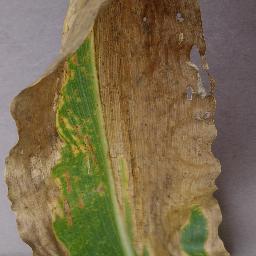
Label: Corn___Northern_Leaf_Blight